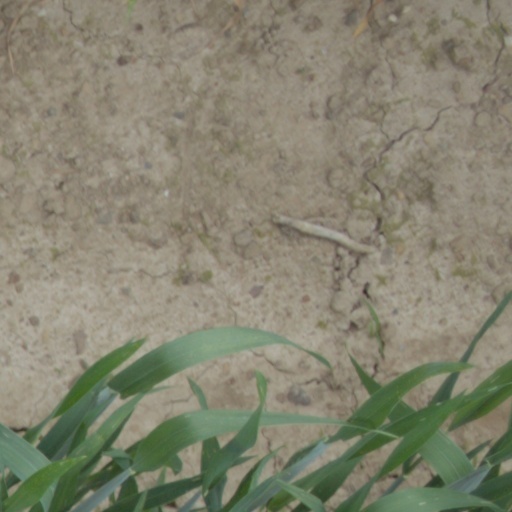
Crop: wheat